All About the Benjamins

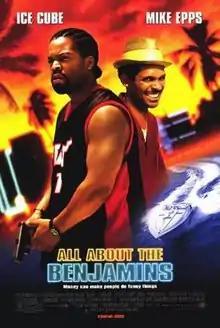
Theatrical release poster

All About the Benjamins is a 2002 American buddy action comedy film directed by Kevin Bray, starring Ice Cube and Mike Epps as a bounty hunter and a con artist who join forces to find a group of diamond thieves: the former for glory, and the latter to retrieve a lost winning lottery ticket. The film was released in theaters in March 2002 to mixed to negative reviews. Despite this, the film was a moderate box office hit. The film's title was taken from the popular 1997 hip-hop song performed by Diddy "It's All About the Benjamins".